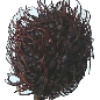
Label: Rambutan 1